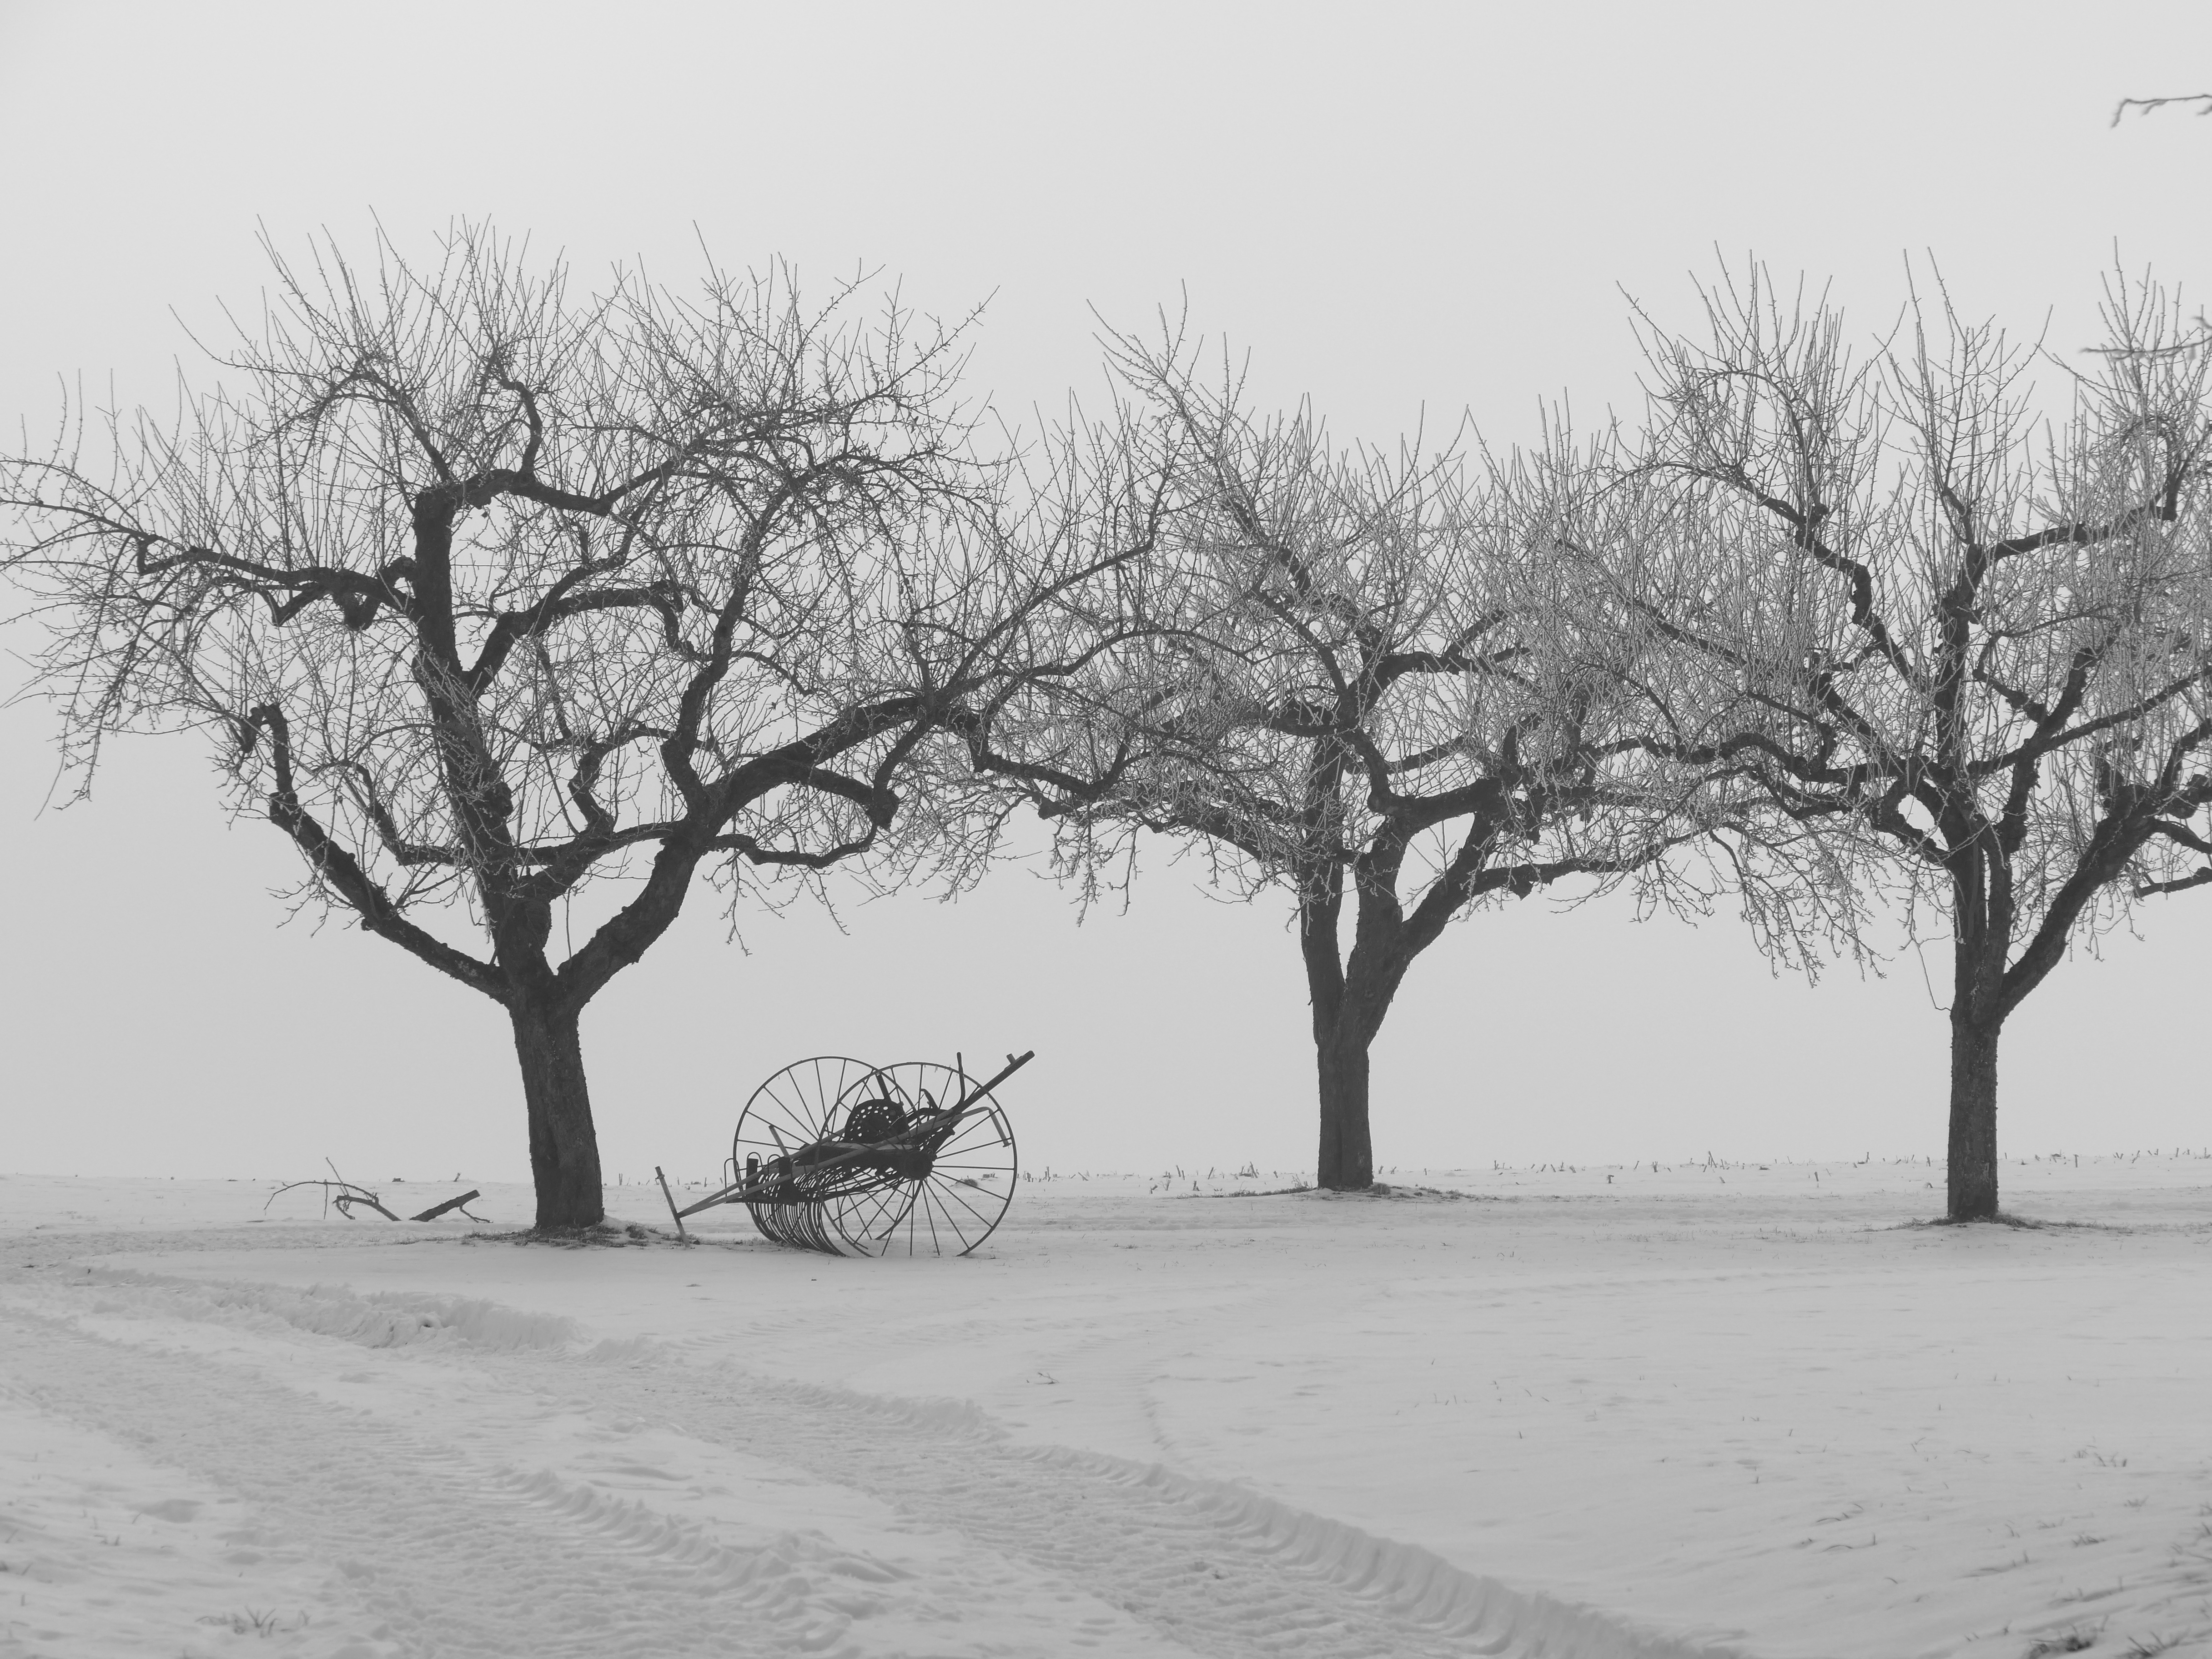
landscape, tree, branch, snow, cold, winter, black and white, plant, sky, photography, frost, agriculture, monochrome, still life, trees, blizzard, wintry, freezing, snow landscape, kahl, hay tedders, monochrome photography, stock photography, woody plant, winter storm